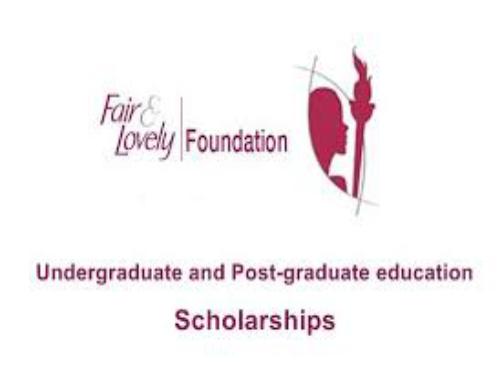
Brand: Fair and Lovely
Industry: Necessities